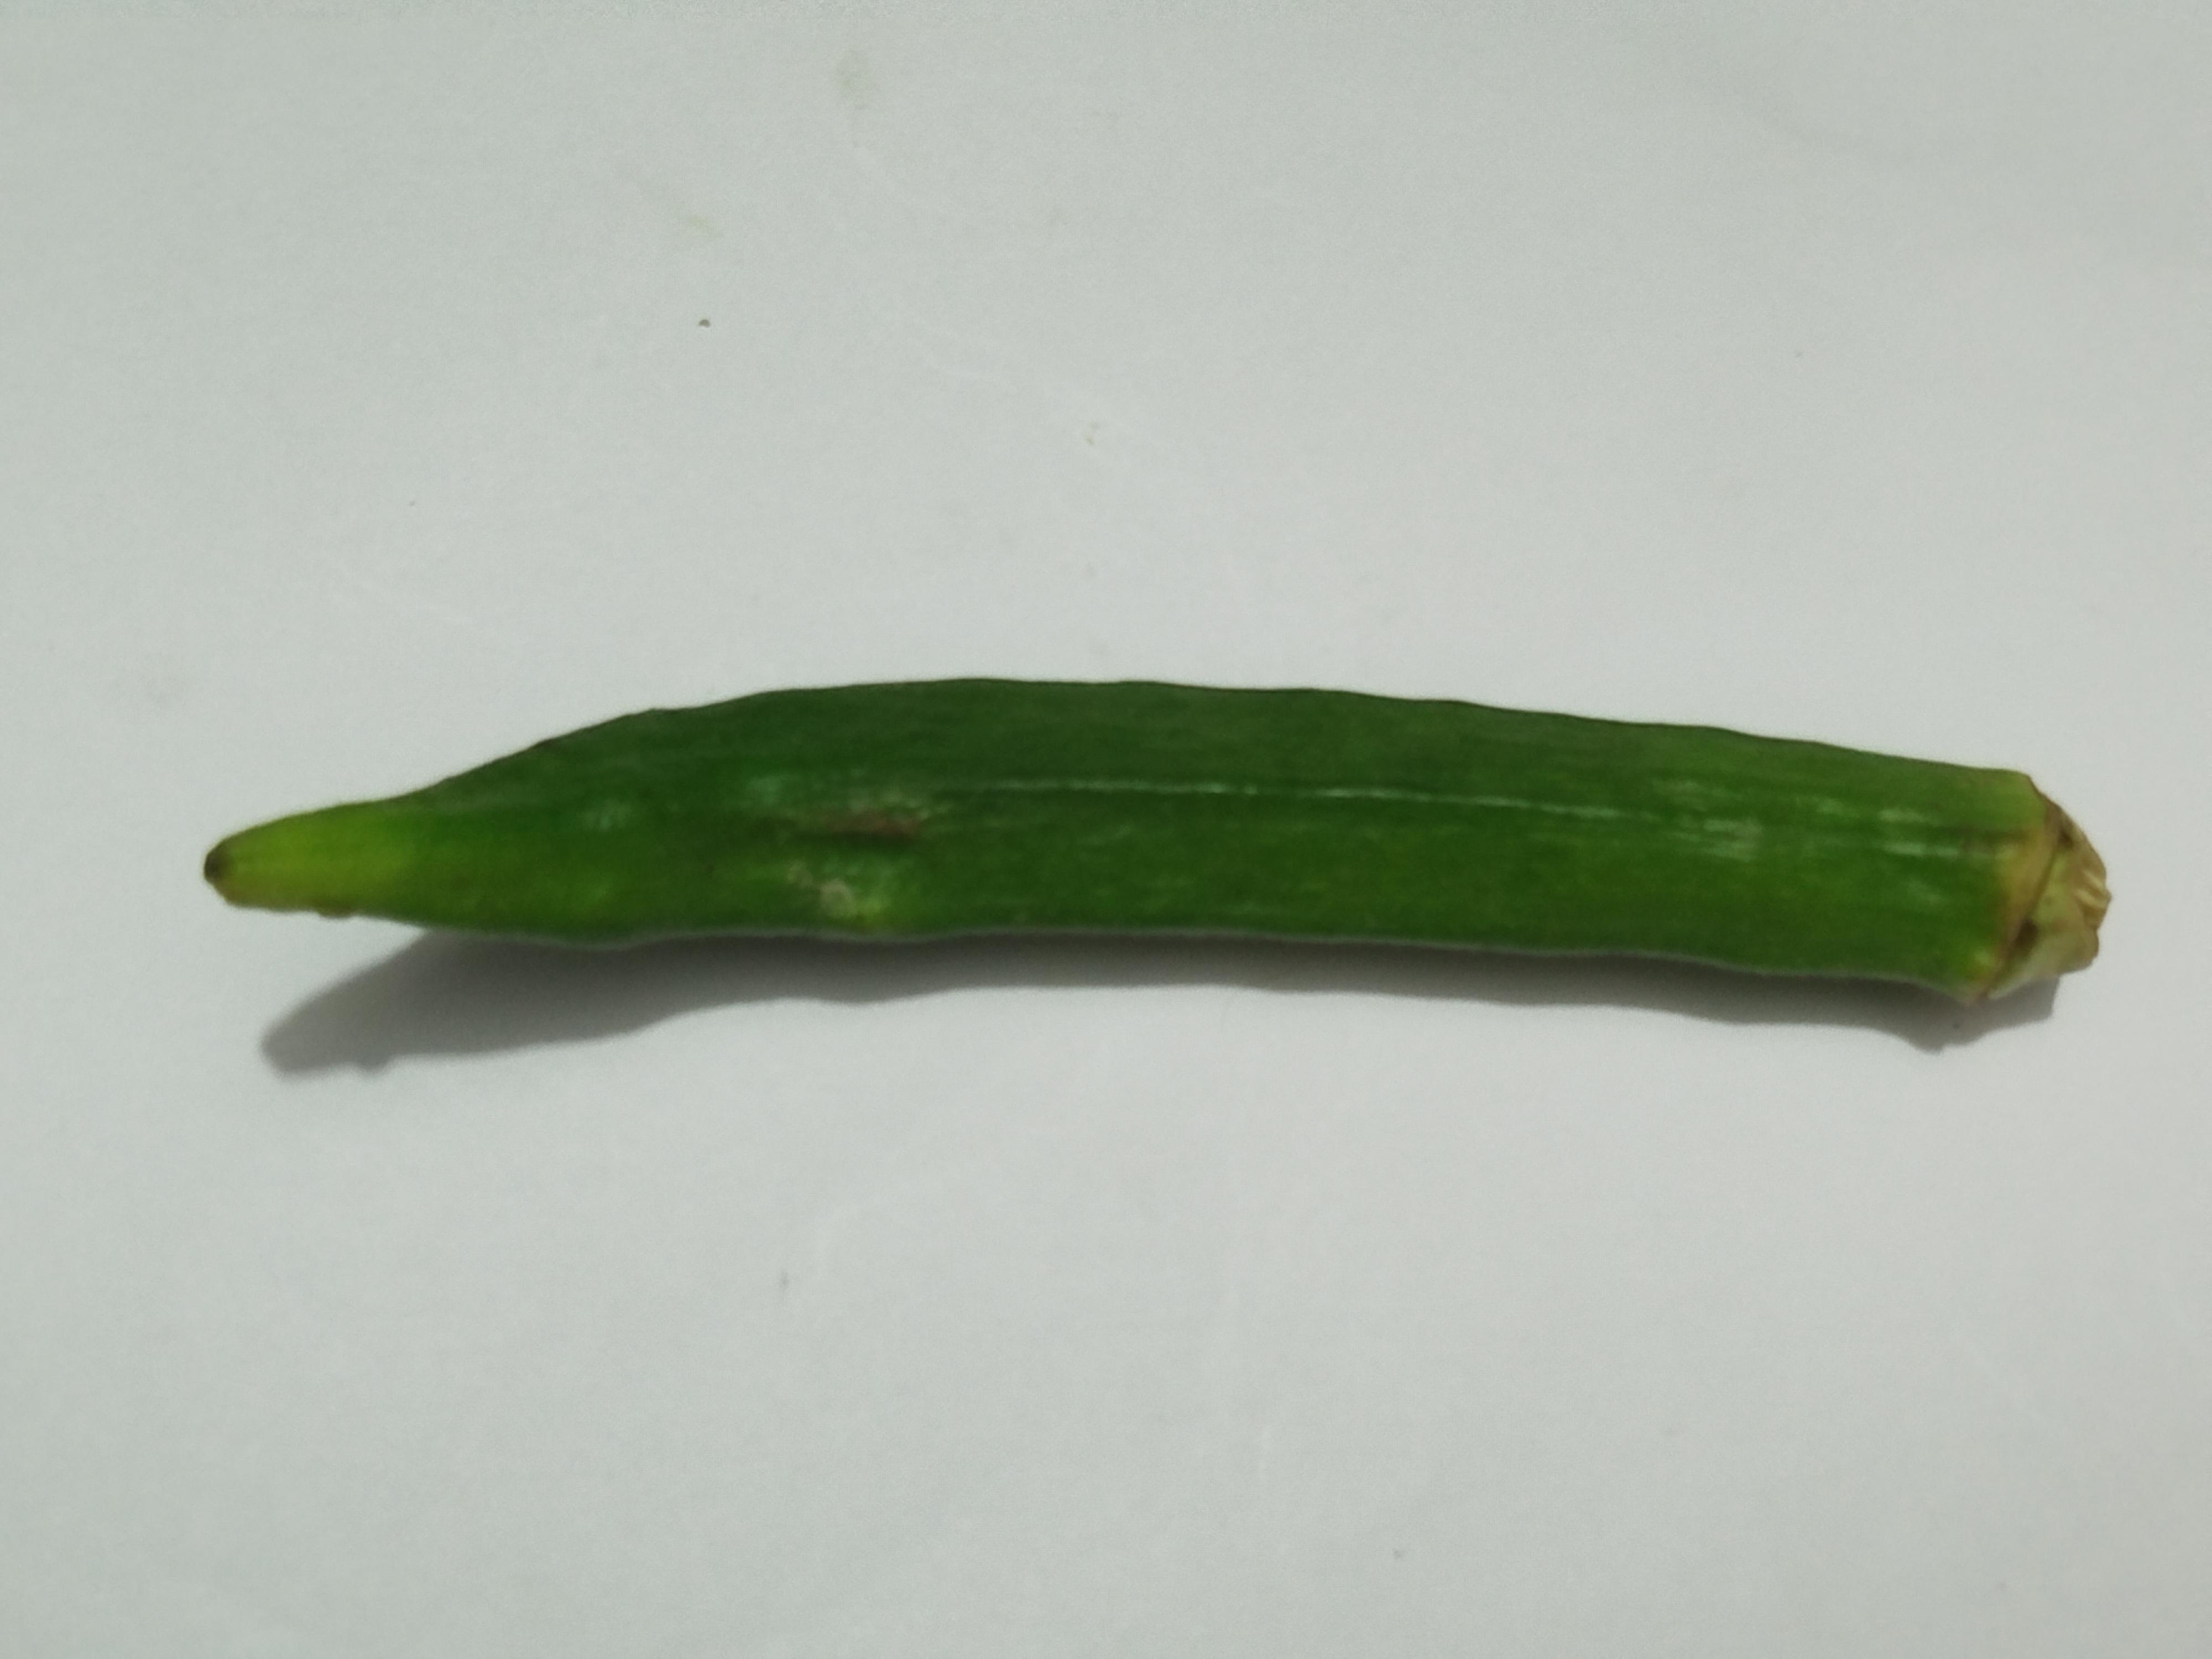
Label: Ladies finger